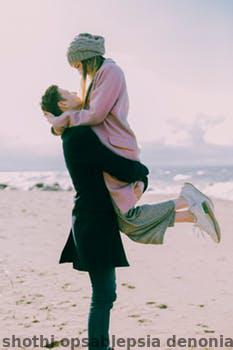
Label: Watermark